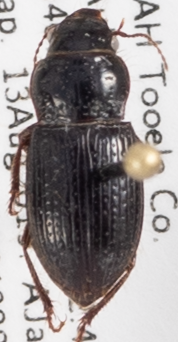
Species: Piosoma setosum
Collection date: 2019-08-13
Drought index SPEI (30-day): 0.63
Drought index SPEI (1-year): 0.71
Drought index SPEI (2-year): -0.39